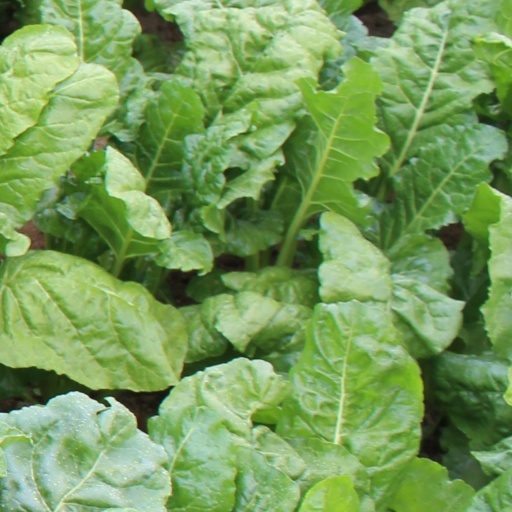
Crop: sugar beet